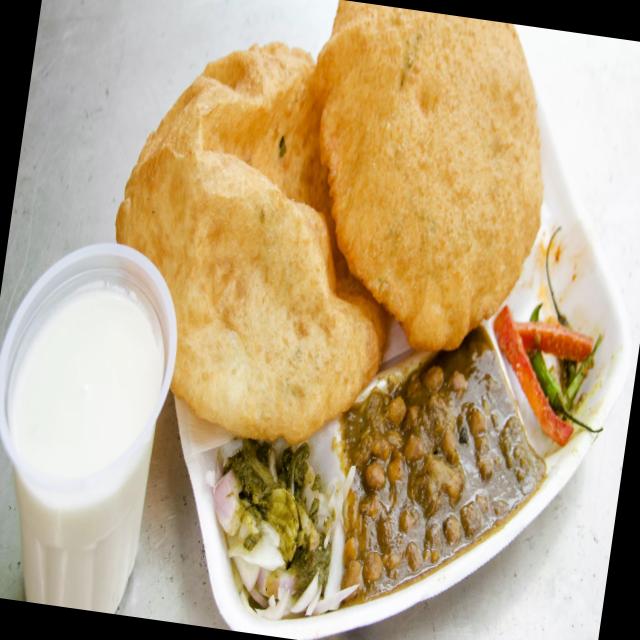
Dish: chole_bhature